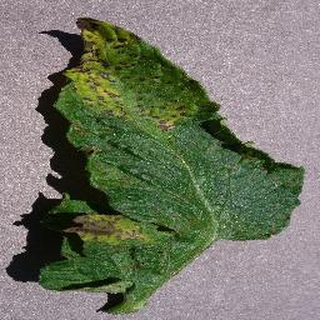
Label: tomato_septoria_leaf_spot